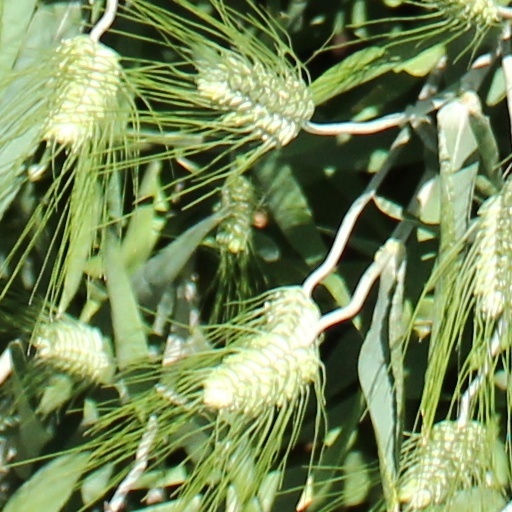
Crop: wheat